Siamsa Tíre

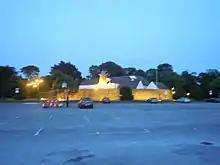
Siamsa Tíre Theatre

Siamsa Tíre (meaning "entertainment of the land") is home to Ireland's National Folk Theatre and is located in Tralee Town Park, Tralee, County Kerry, Ireland.